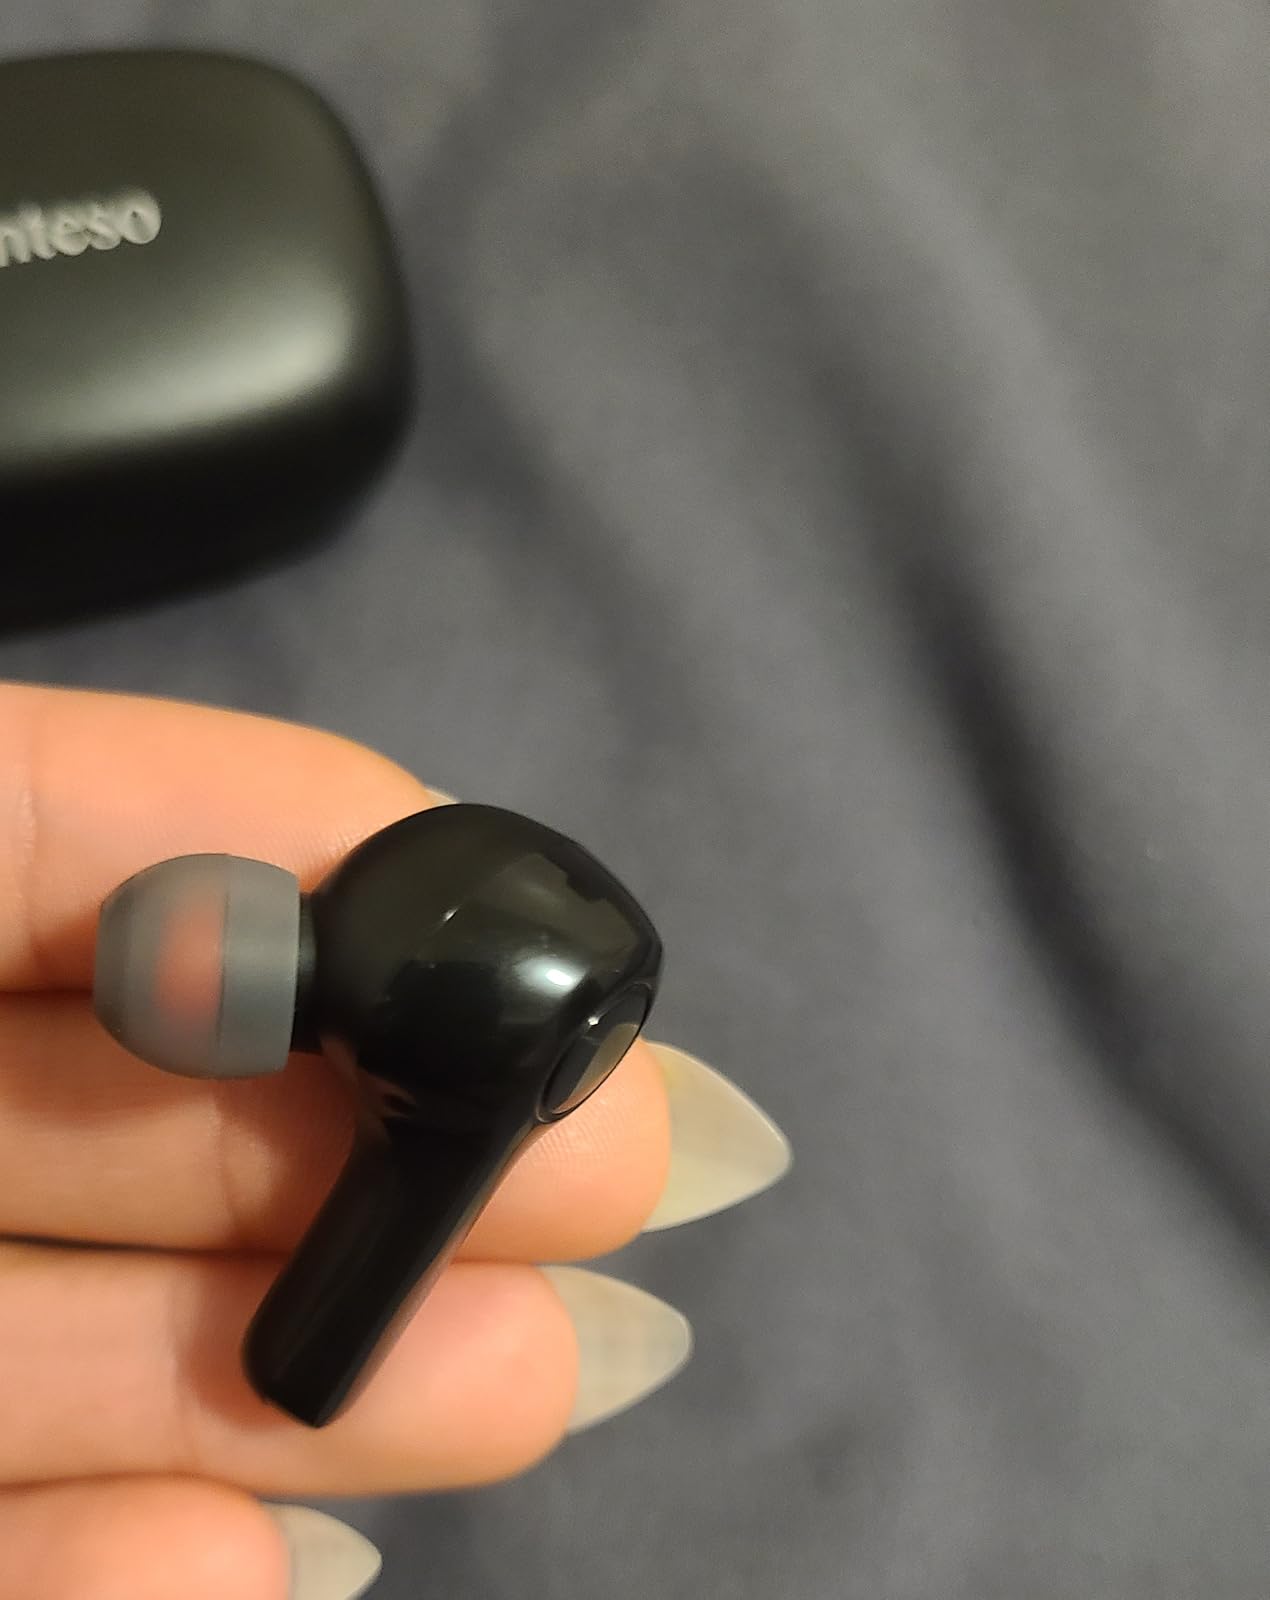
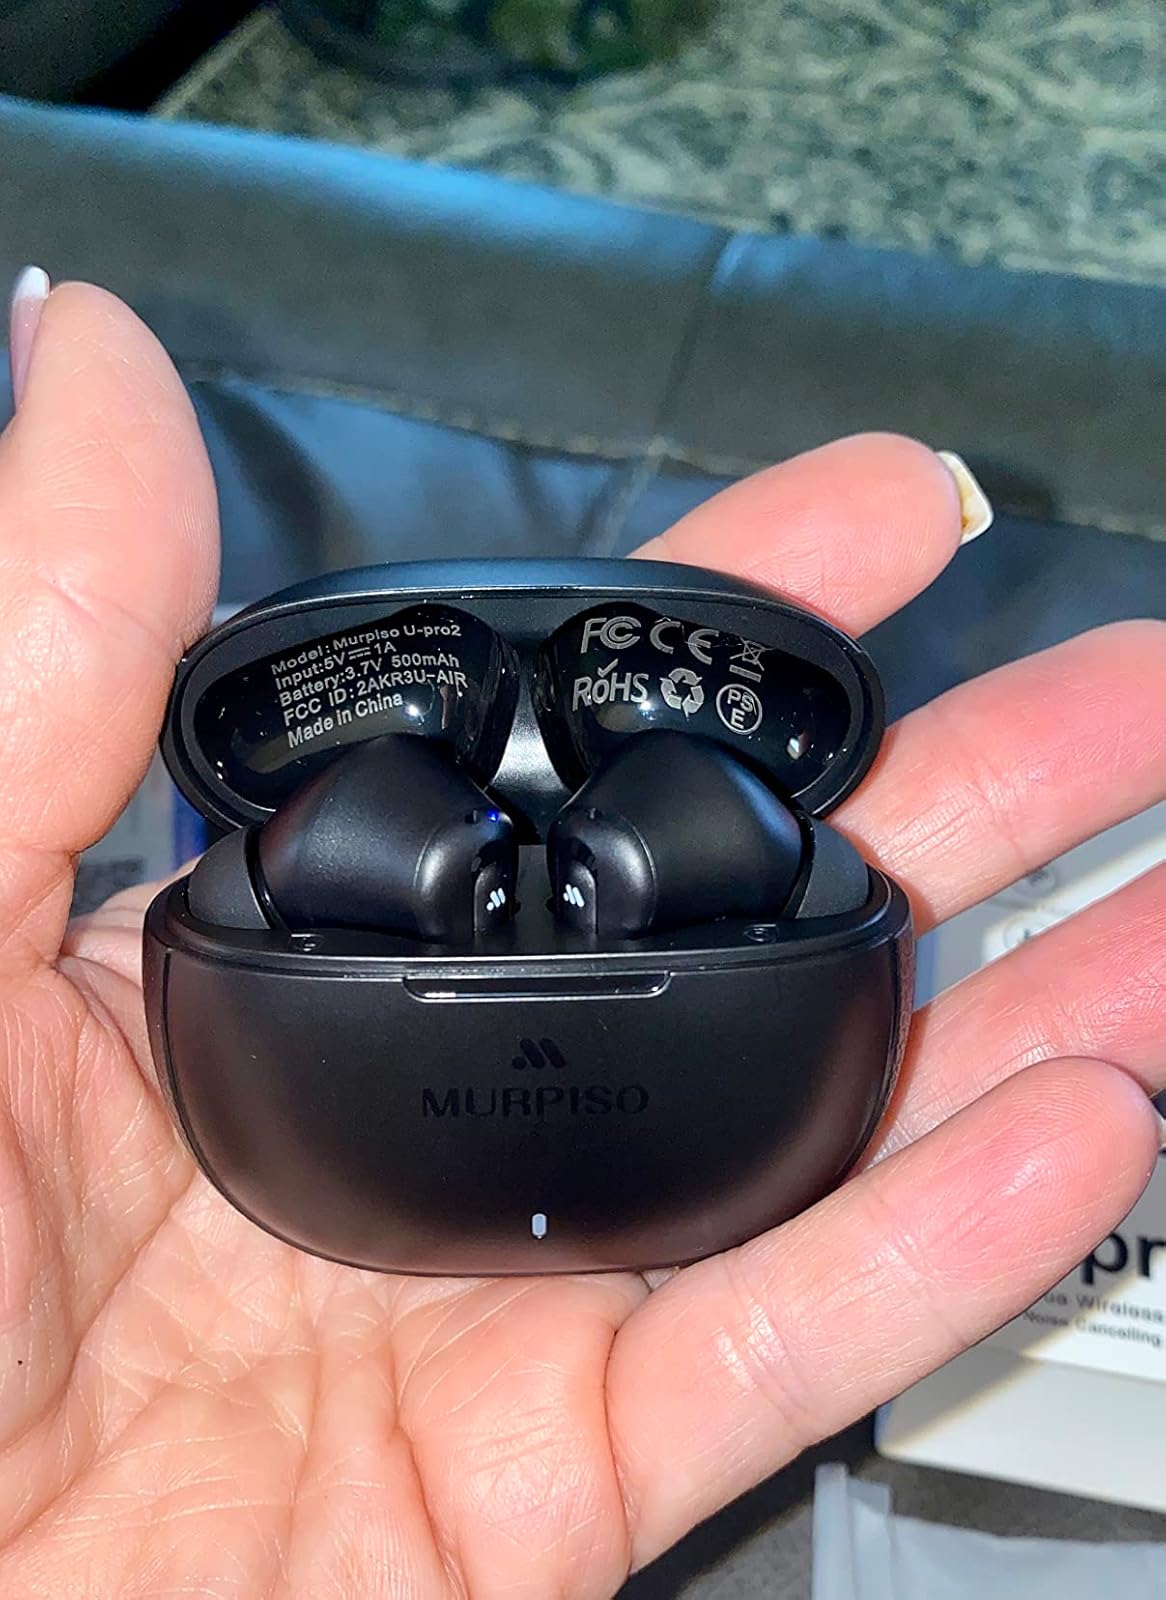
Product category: earbuds
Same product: no